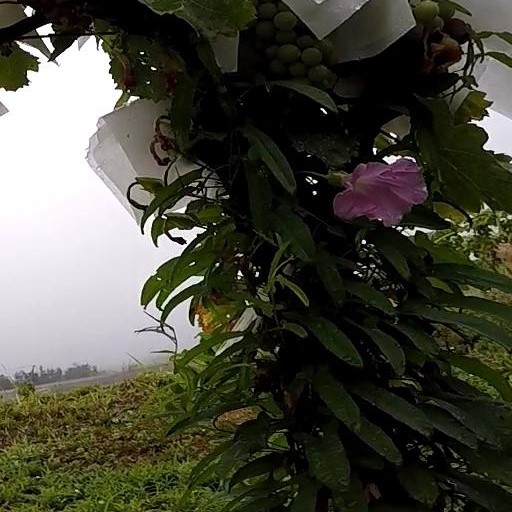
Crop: grape